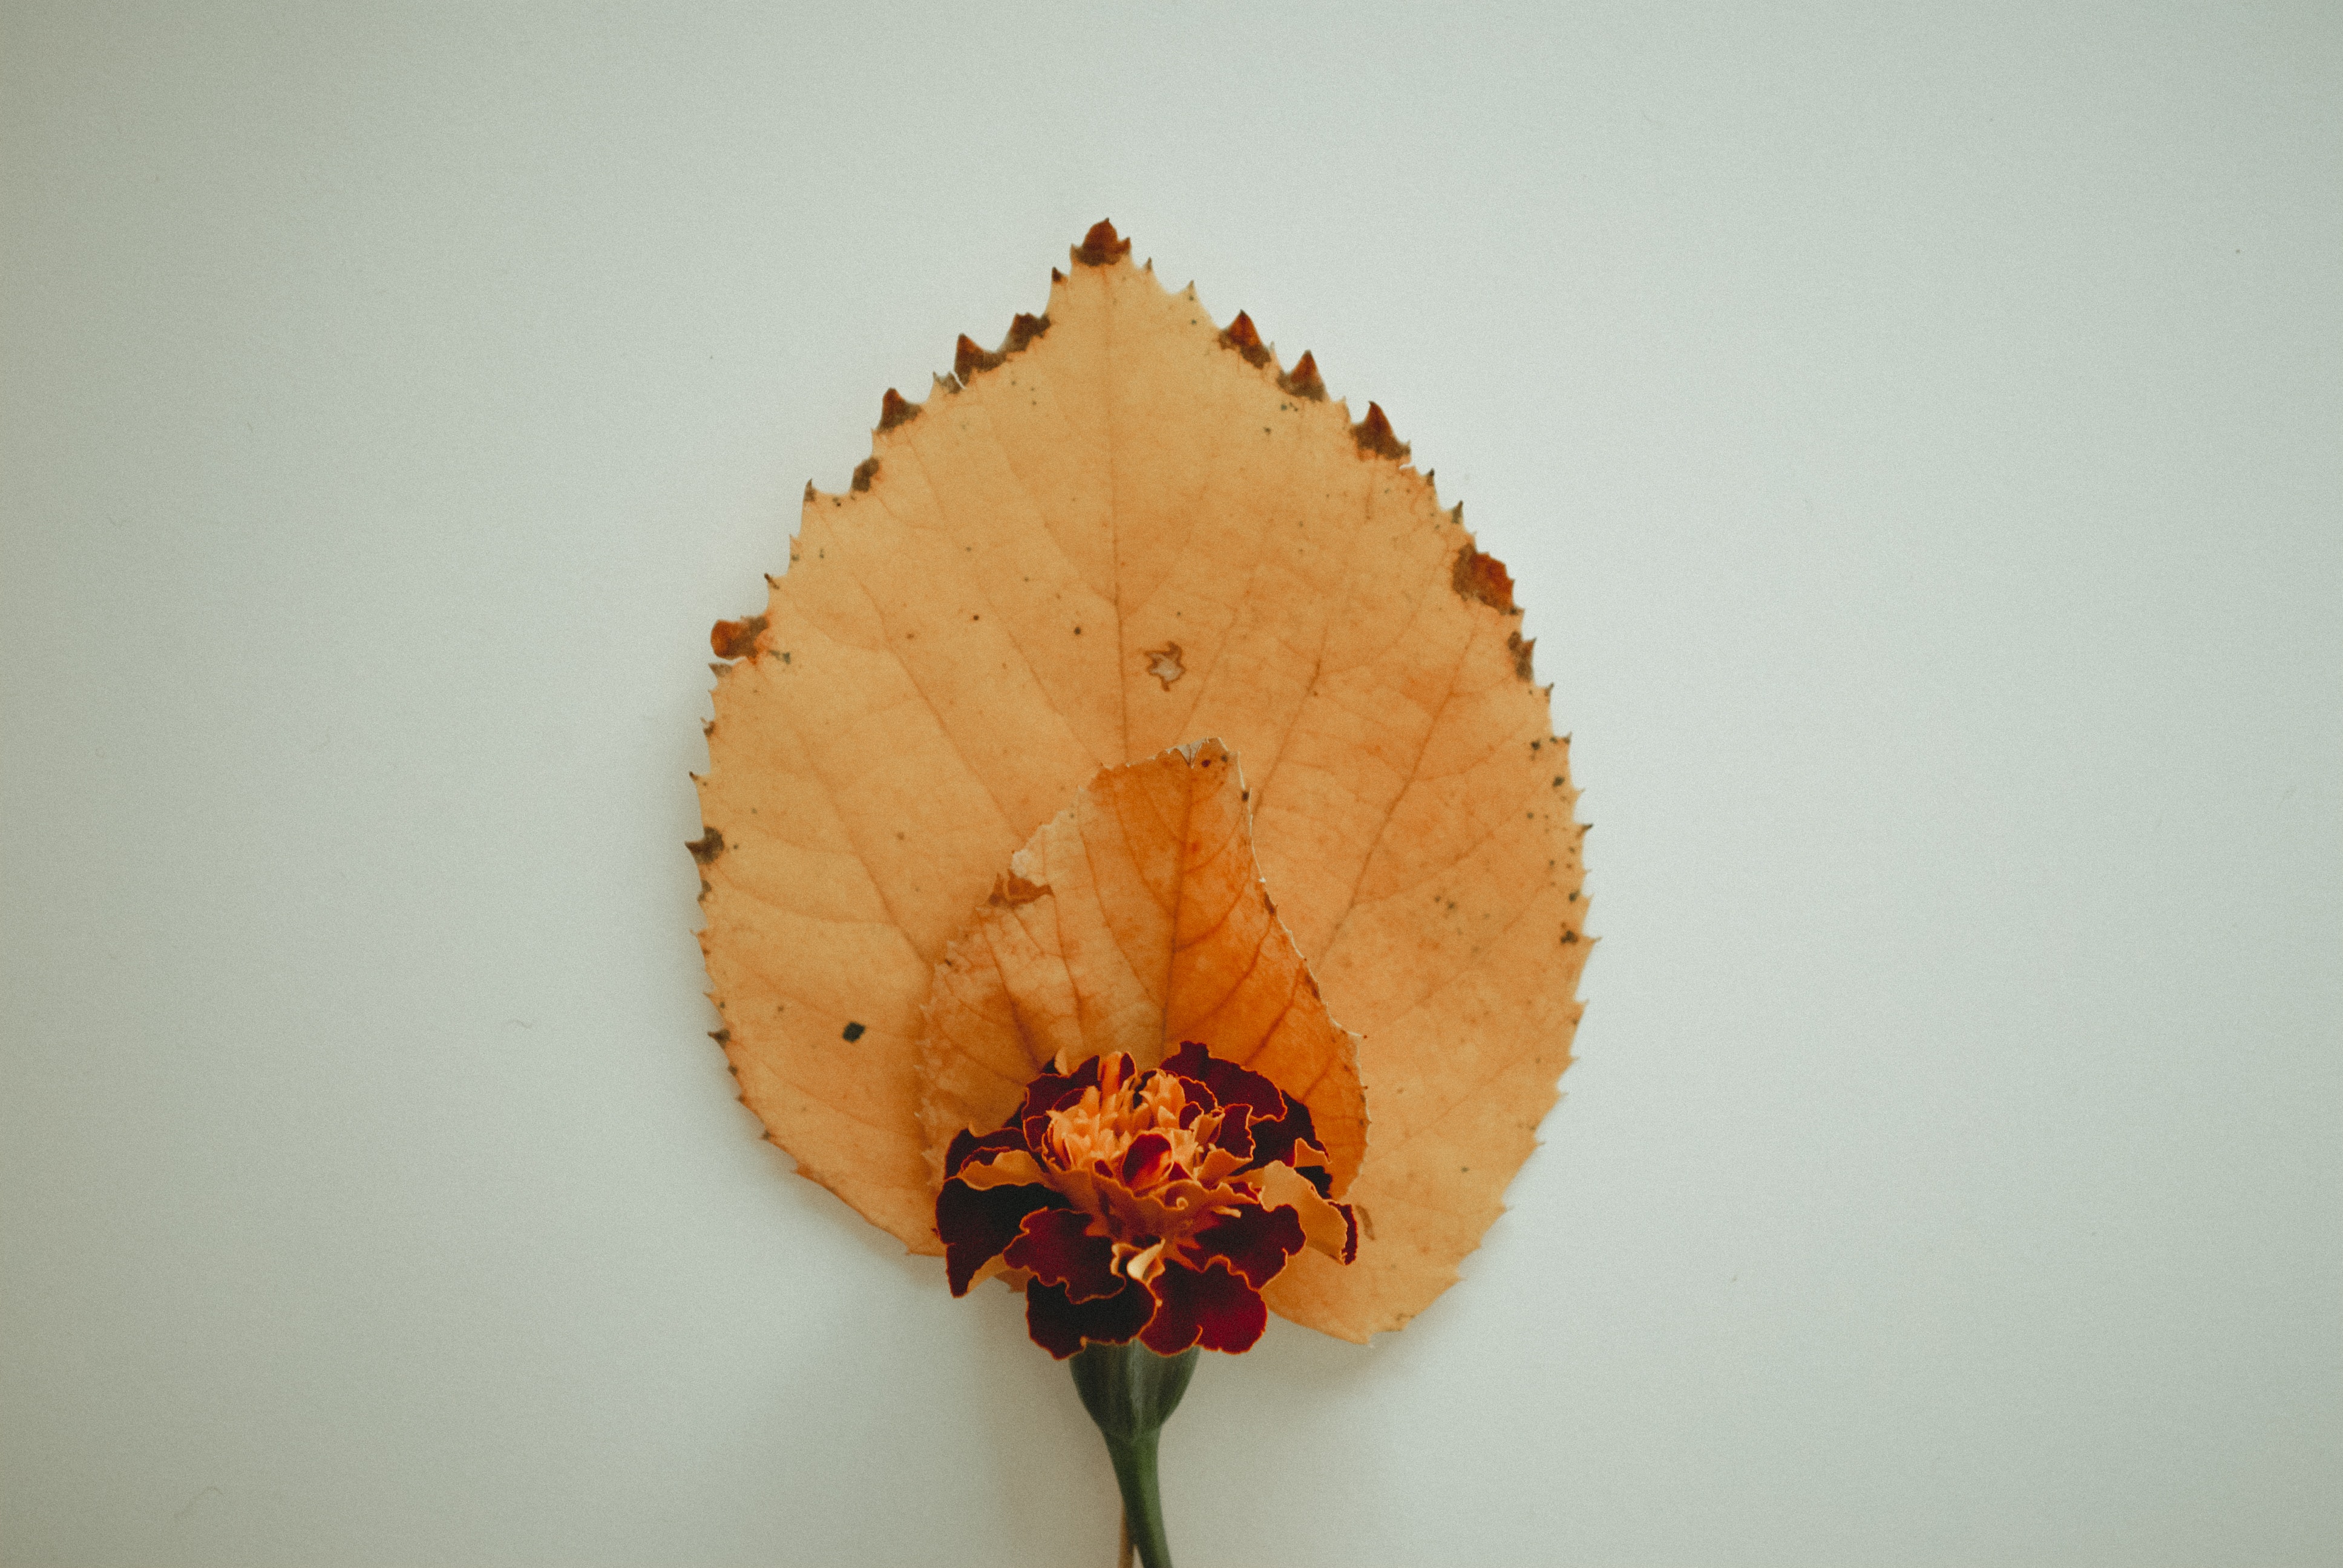
leaf, botany, plant, flower, tree, wood, plane, plant stem, twig, still life photography